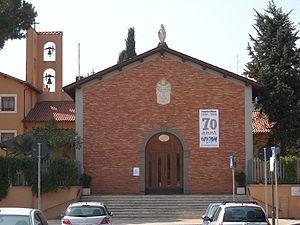
La diaconie cardinalice de San Michele Arcangelo est érigée par le pape Paul VI le 5 février 1965 Elle est rattachée à l'église San Michele Arcangelo a Pietralata qui se trouve dans le quartier de Pietralata au nord-est de Rome.